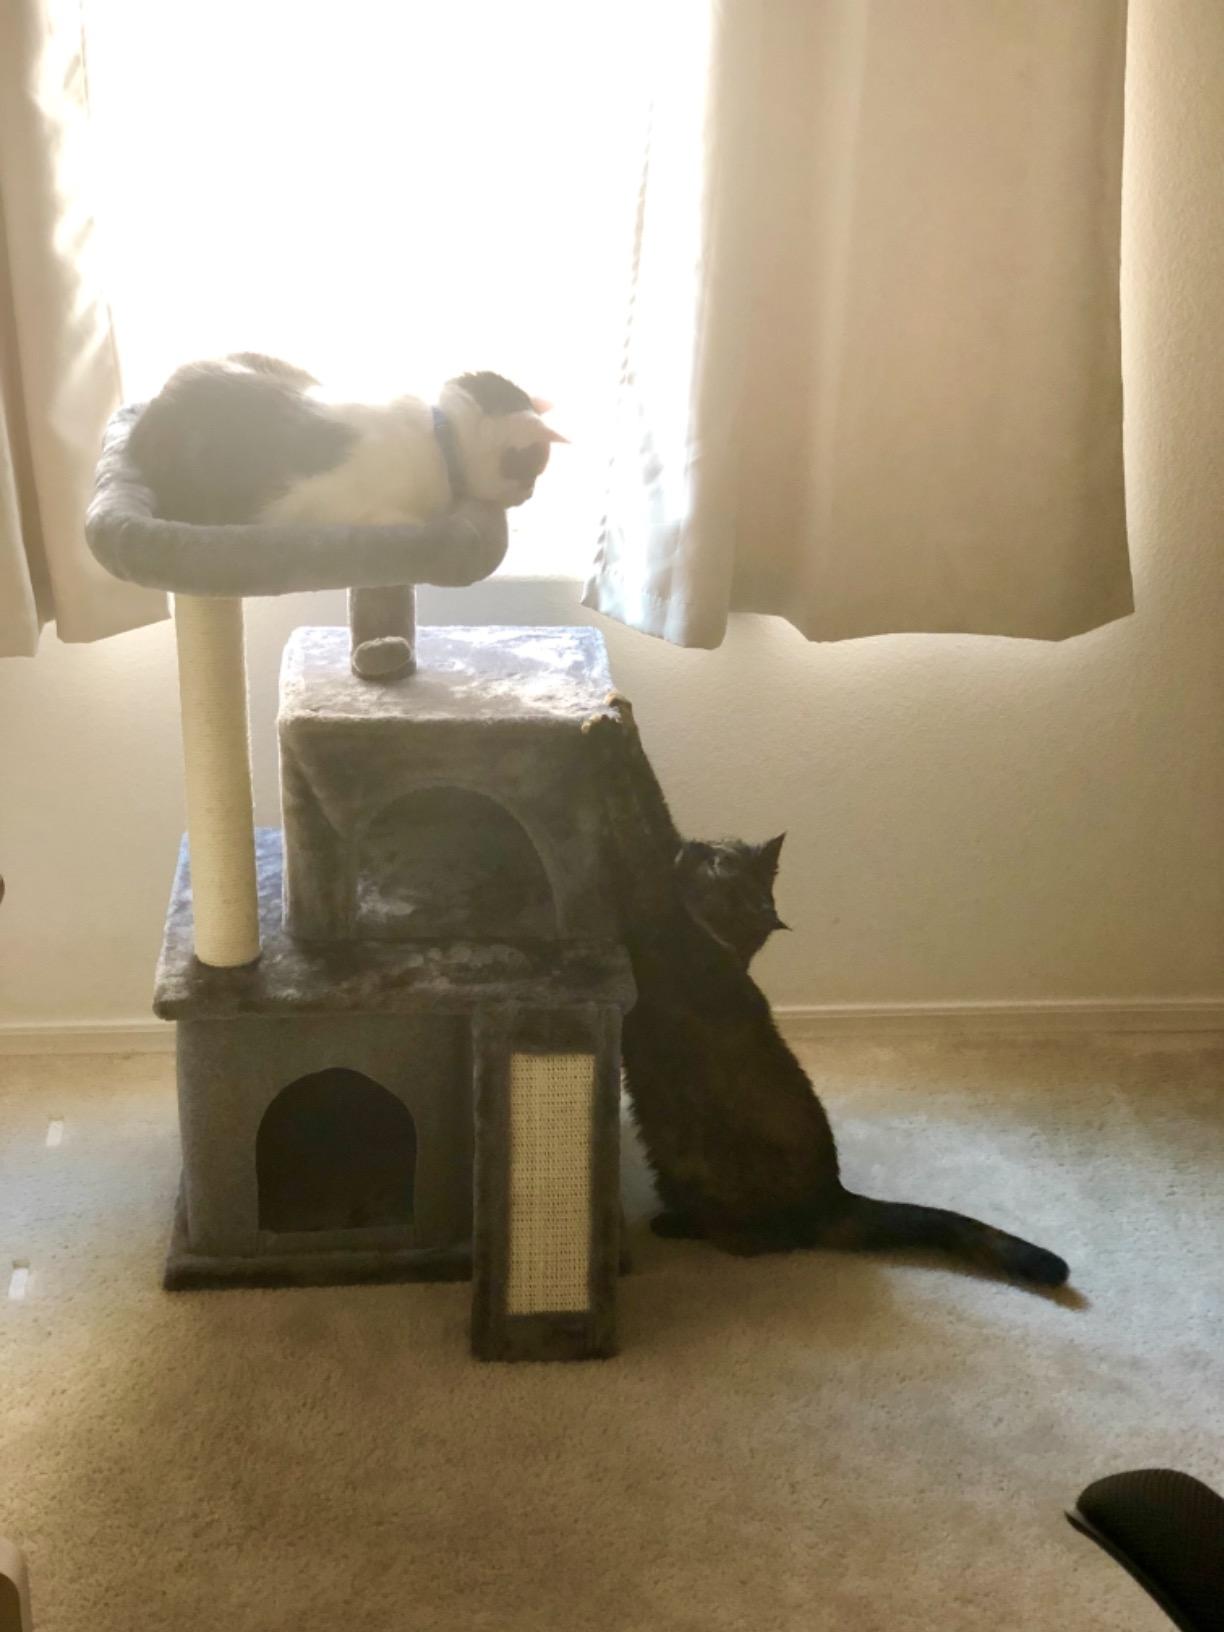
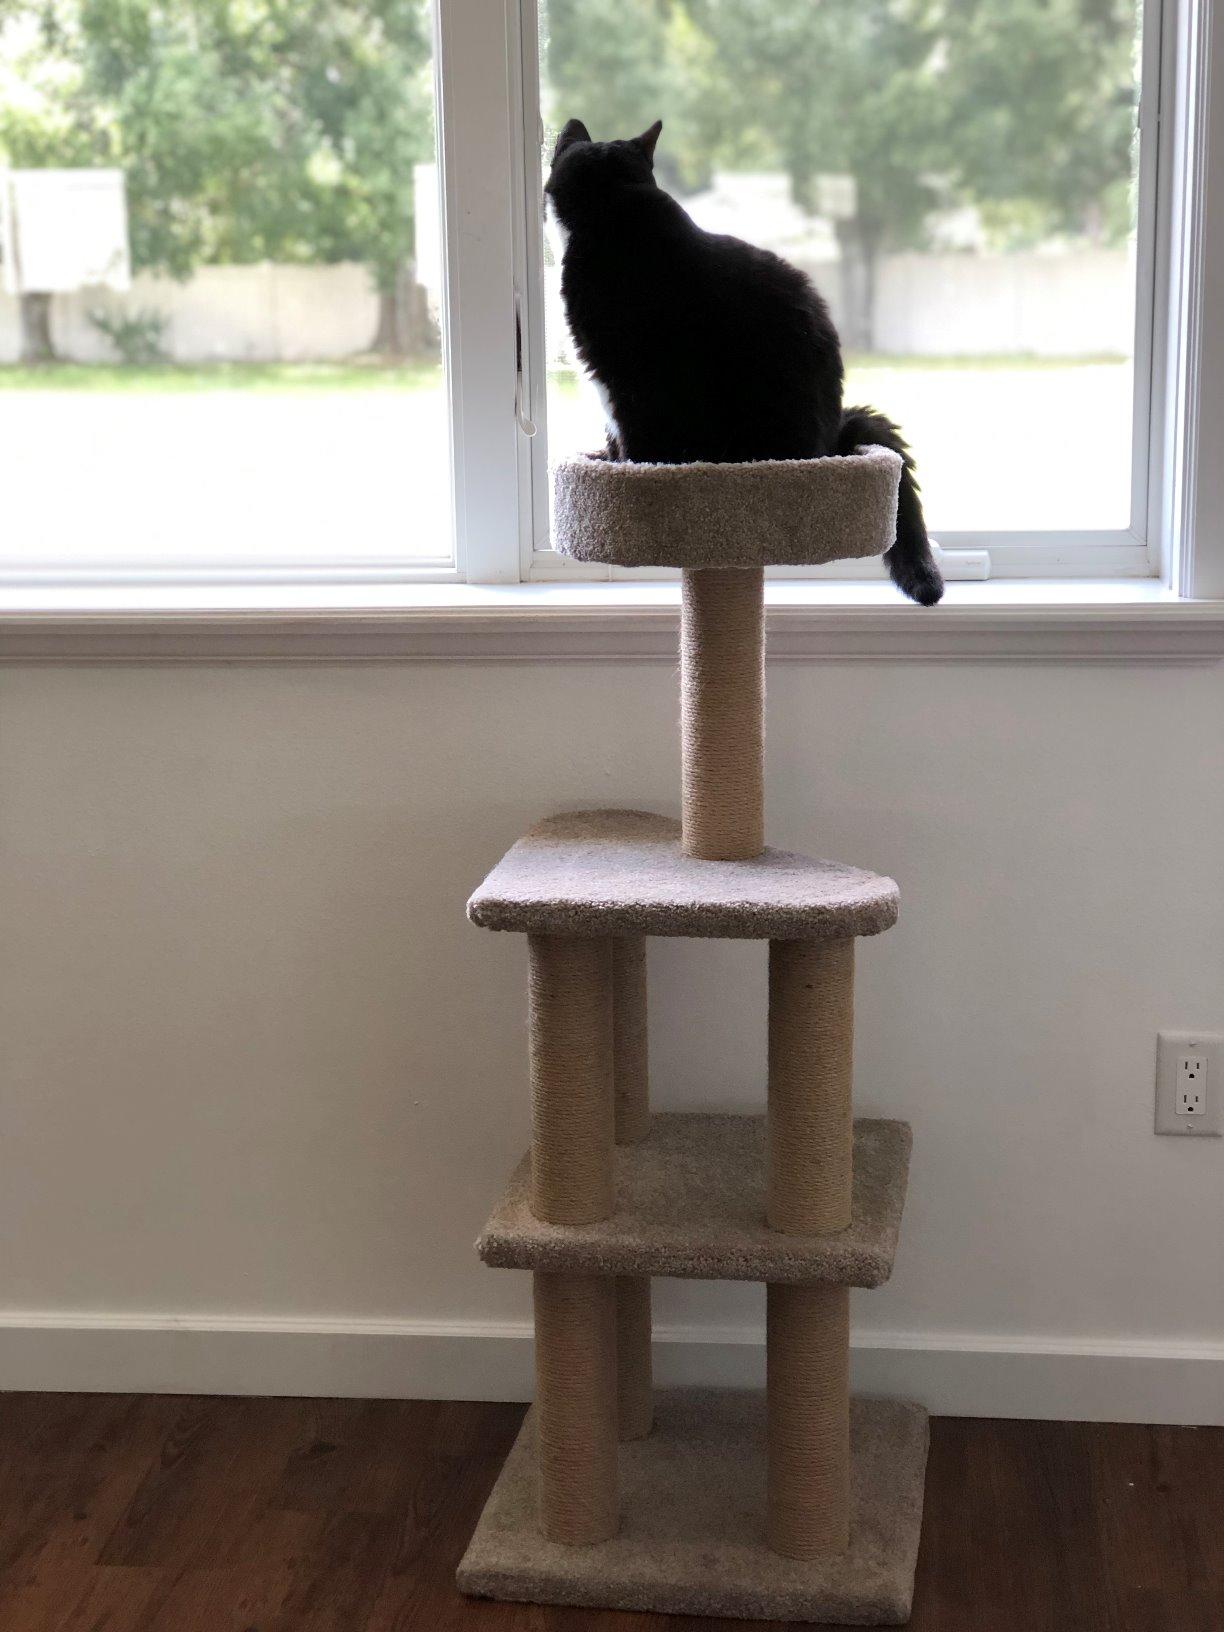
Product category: items_cat tree
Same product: no